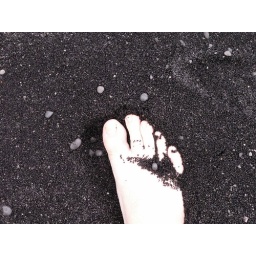
Black sand beach near South Point